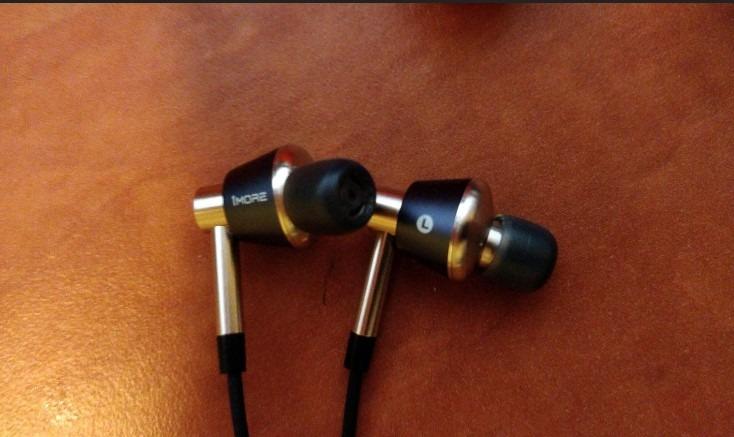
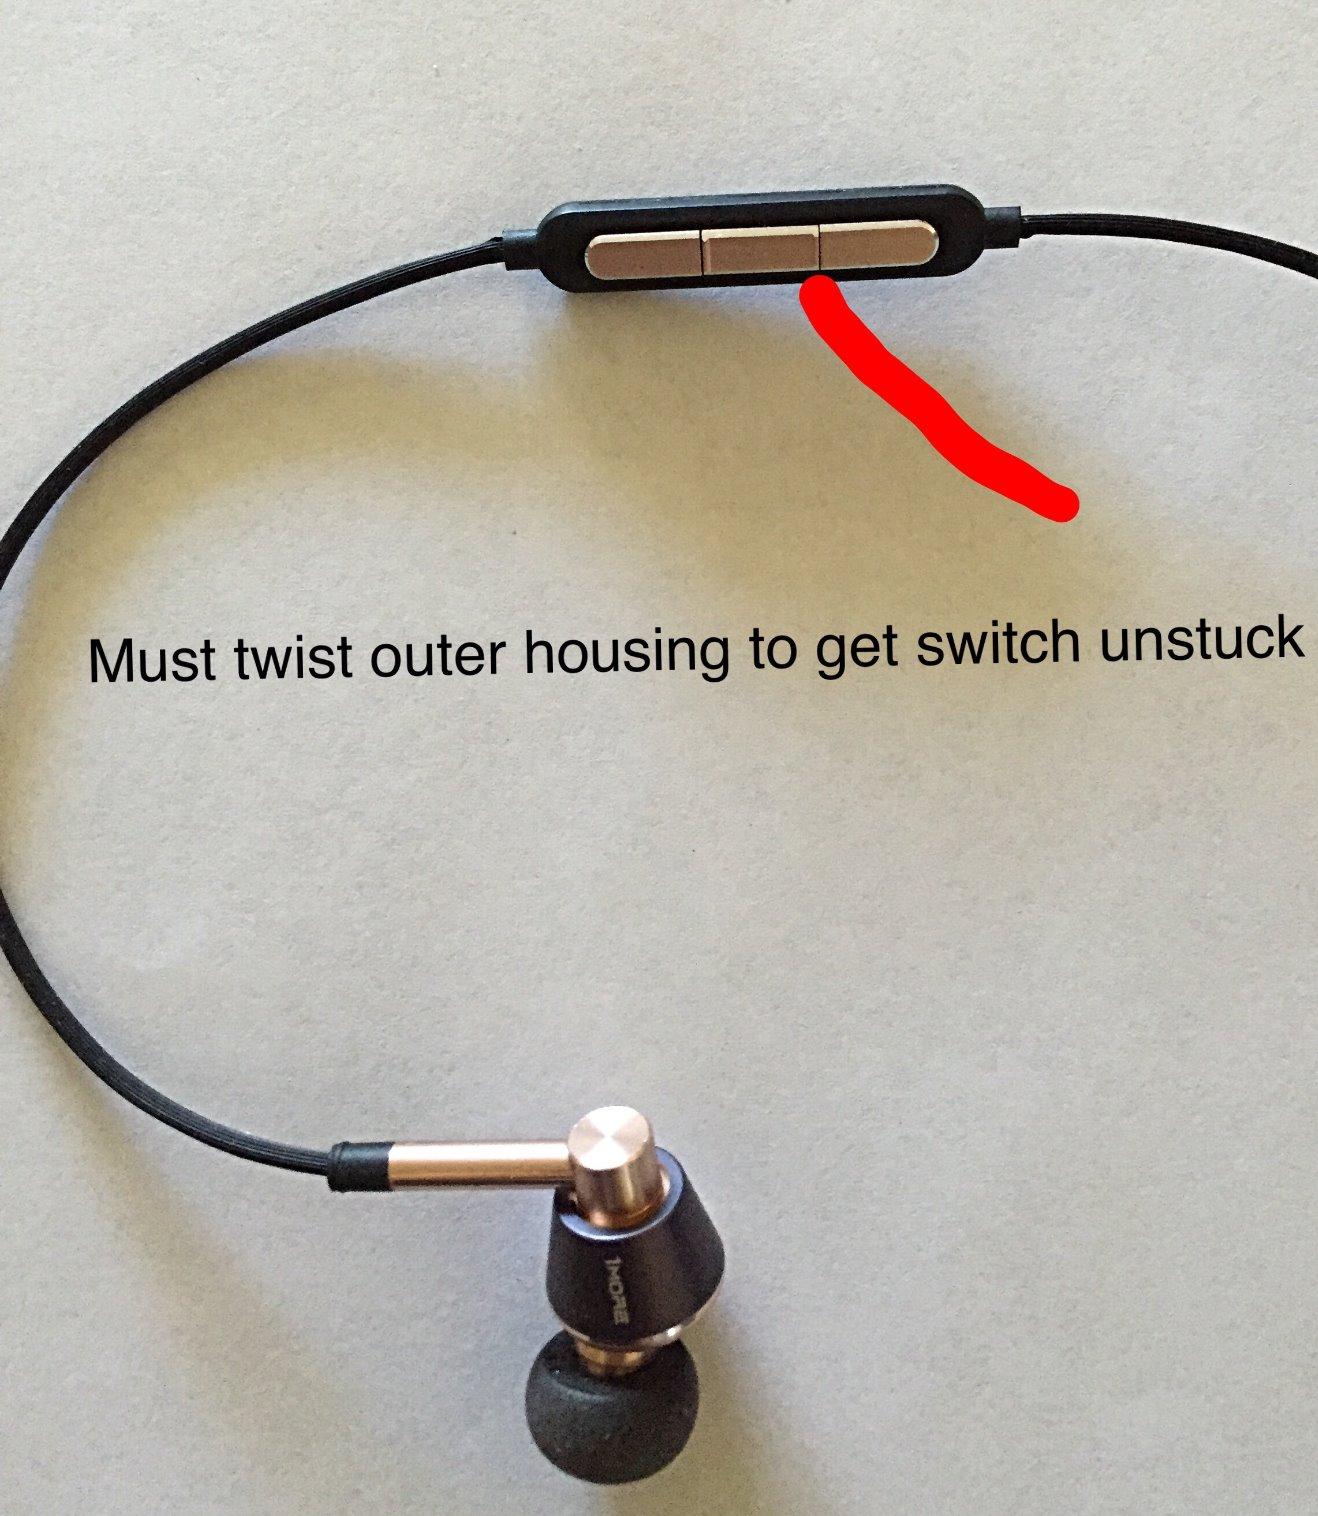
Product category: headphones
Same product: yes